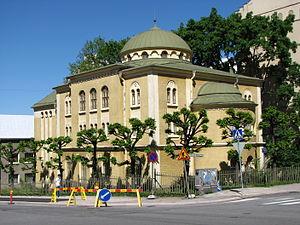
La synagogue de Turku est une synagogue située place Puutori à Turku en Finlande.
Les finlandais juifs sont une minorité et un groupe ethnique en Finlande.
Johan Eskil Hindersson est un architecte finlandais.